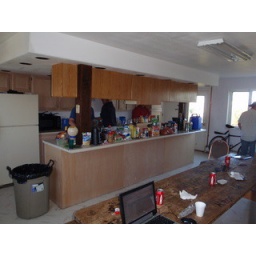
Our kitchen at the pilot house in Bthel.